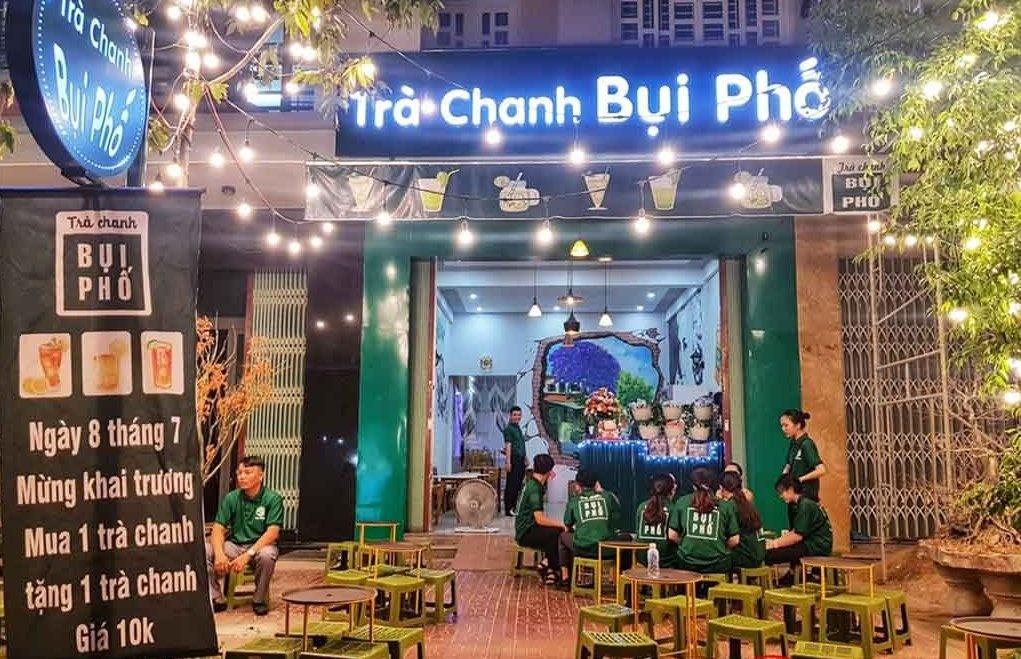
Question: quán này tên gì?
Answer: quán này tên trà chanh bụi phố